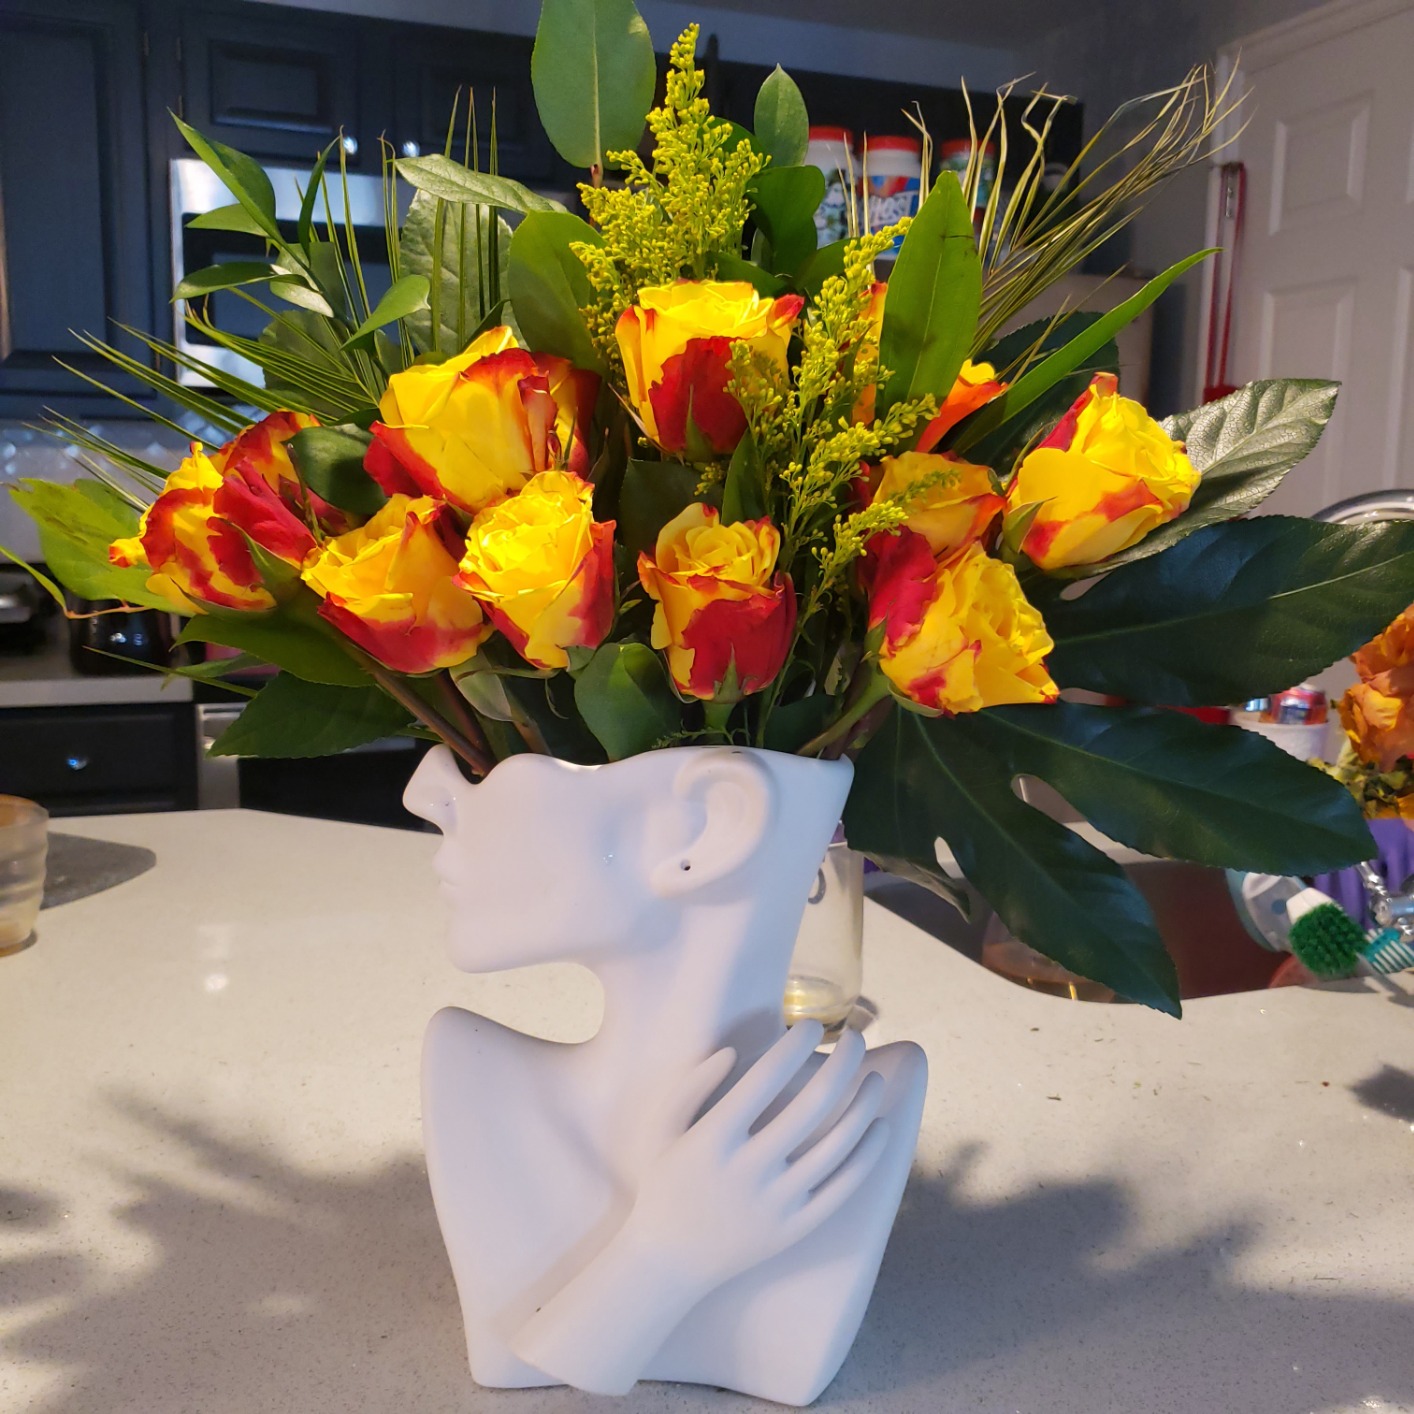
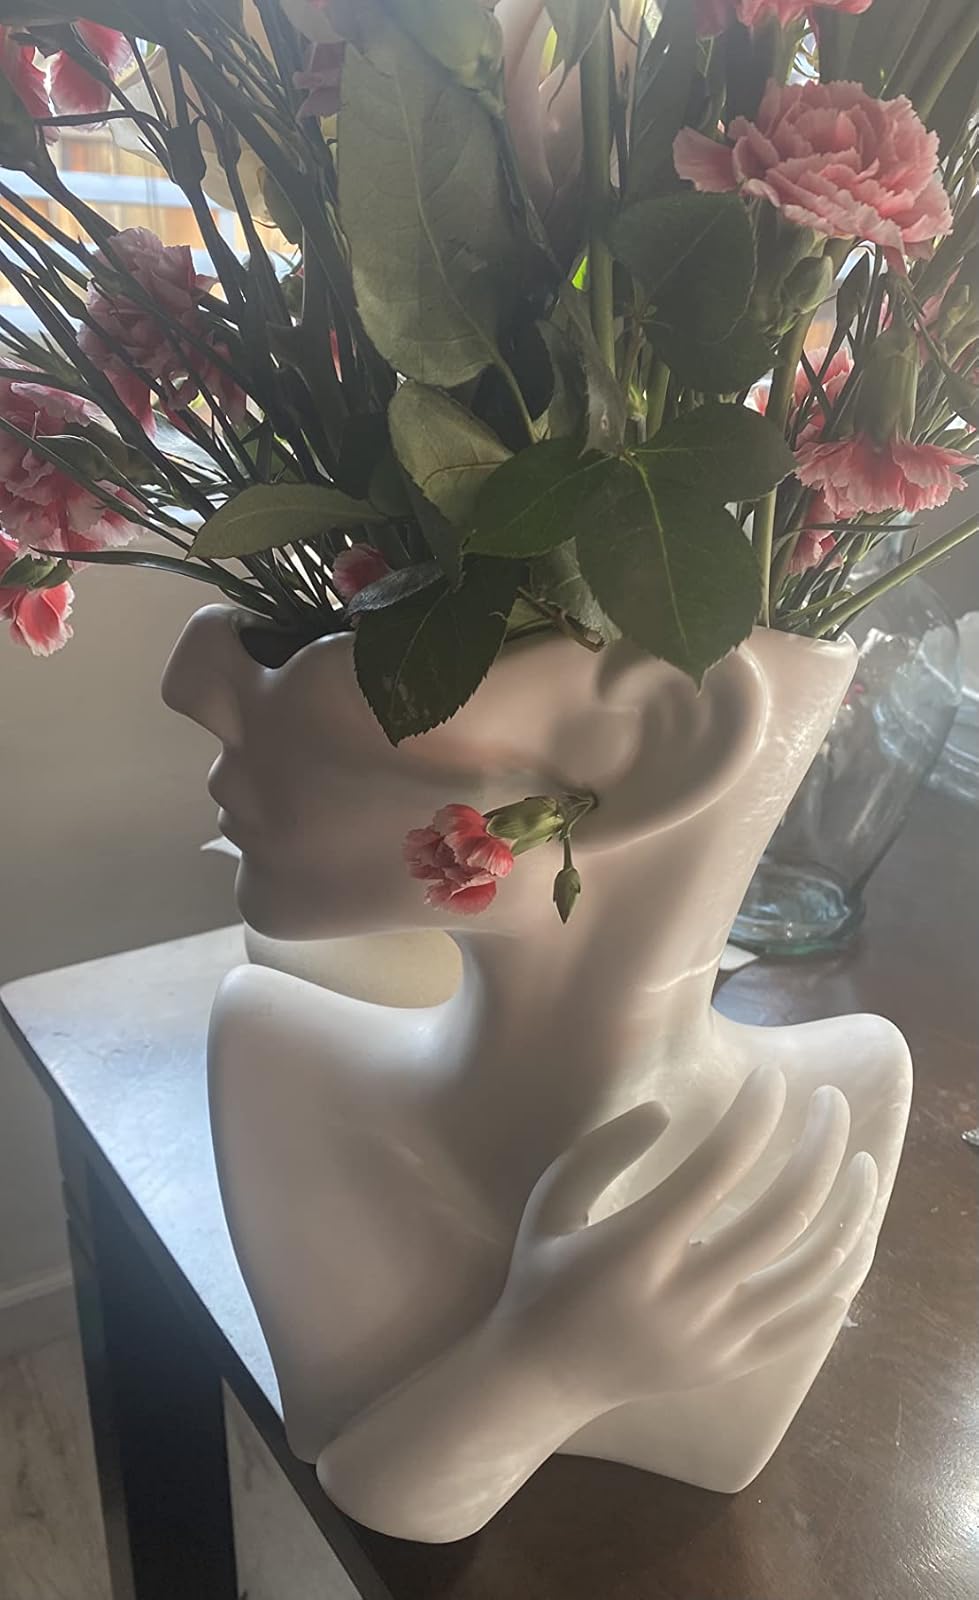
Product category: vase
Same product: yes